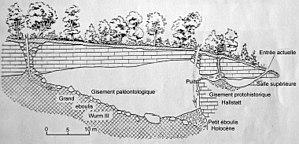
Profil de la grotte
La grotte de Sireyjol ou grotte de Siréjol se situe sur la commune de Gignac